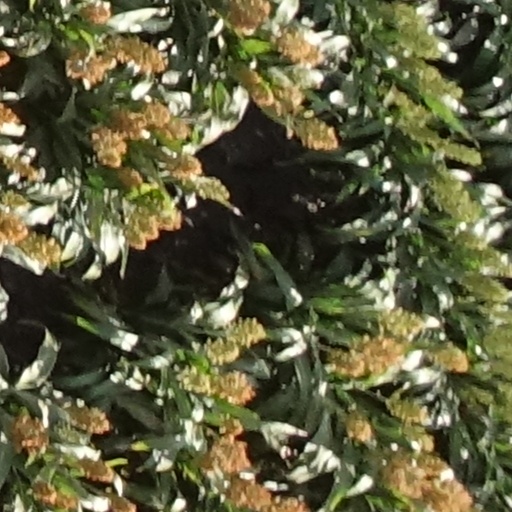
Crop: sorghum